Roger von Gunten

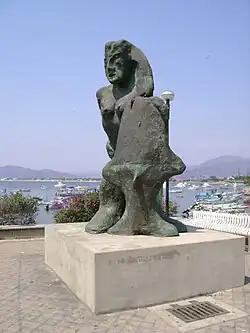
"La pescadora", sculpture by Roger Von Gunten located in Manzanillo, Mexico

Roger von Gunten (born 29 March 1933) is a Swiss-born Mexican artist and sculptor. He was the subject of a 1978 essay by Jomí García Ascot and was part of the "Breakaway Generation" which emerged after World War II ending the Mexican Muralist era. For over a decade, he was involved in a legal battle over who defines what is art. He has participated in over 200 national and international art exhibitions and won the 2014 Fine Art Medal from Mexico.